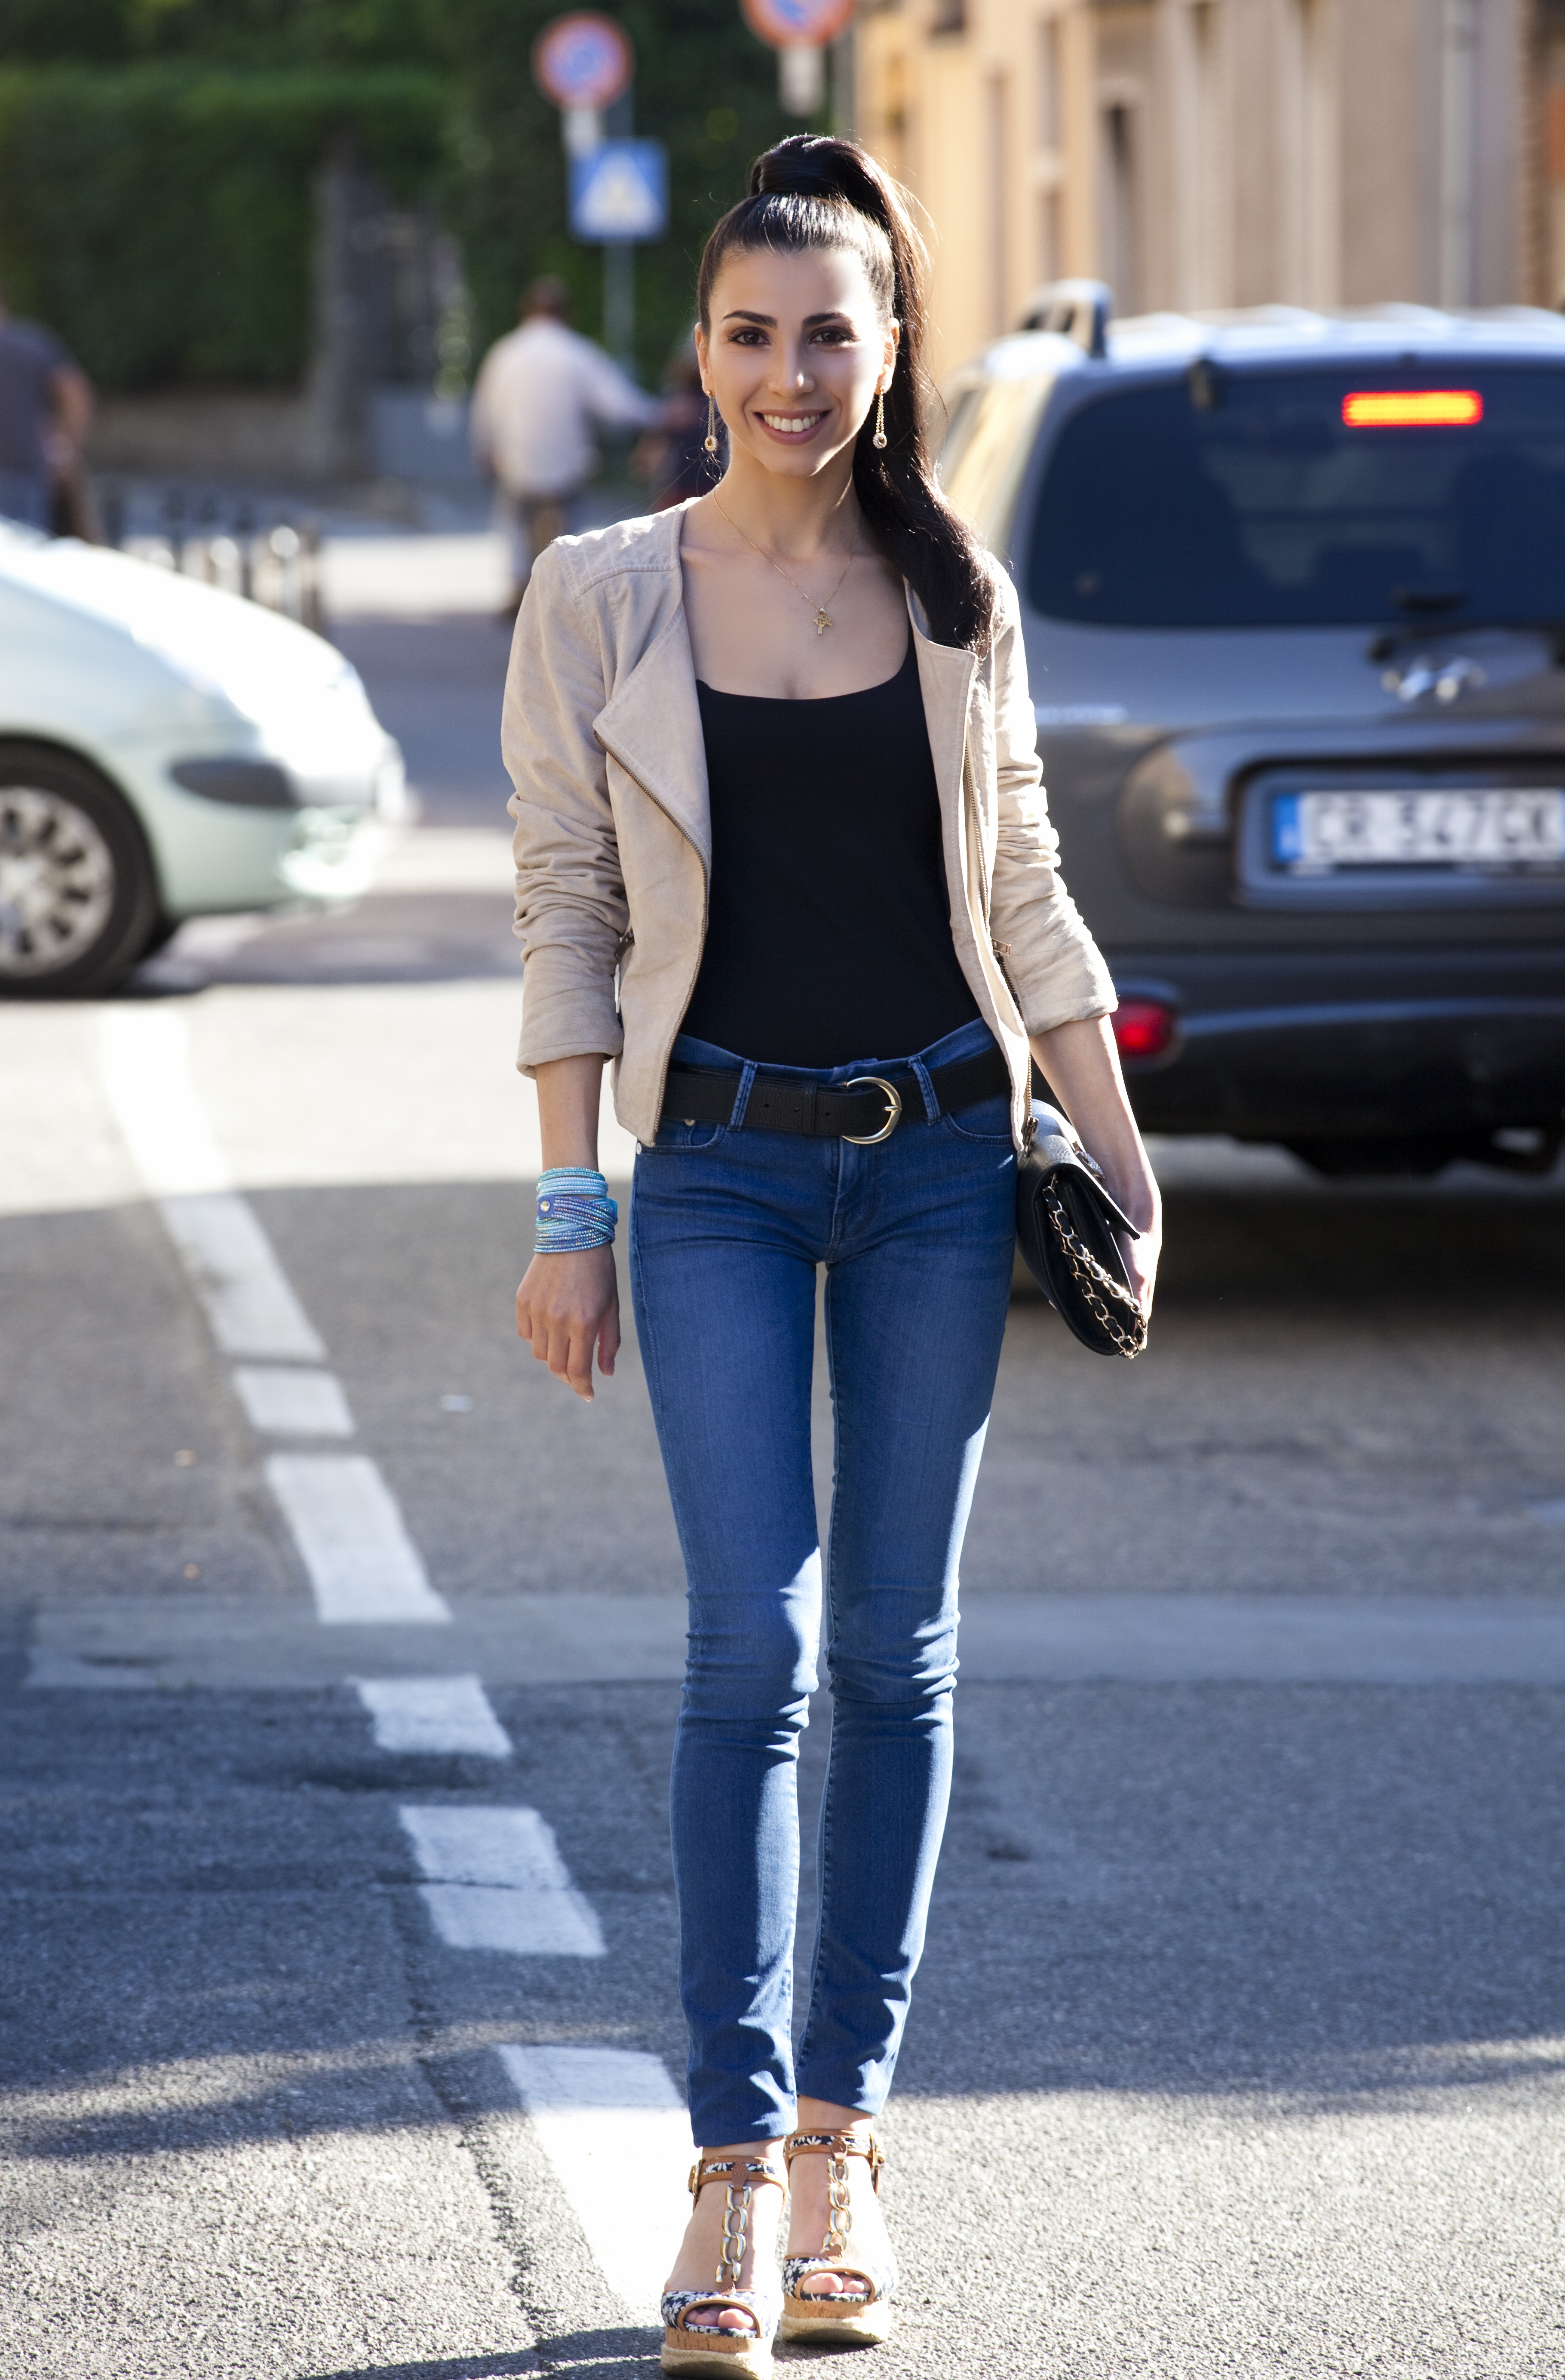
shoe, girl, woman, leather, young, jeans, spring, fashion, blue, clothing, jacket, outerwear, fitness, gym, denim, laying, pants, textile, face, women, legs, sneakers, footwear, sexy, elegant, body, young woman, gorgeous, physical, bella, well being, physical activity, in shape